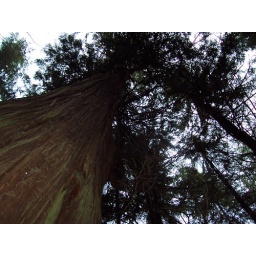
a tree in the middle of our VERY long walk through the center forest in Stanley Park.